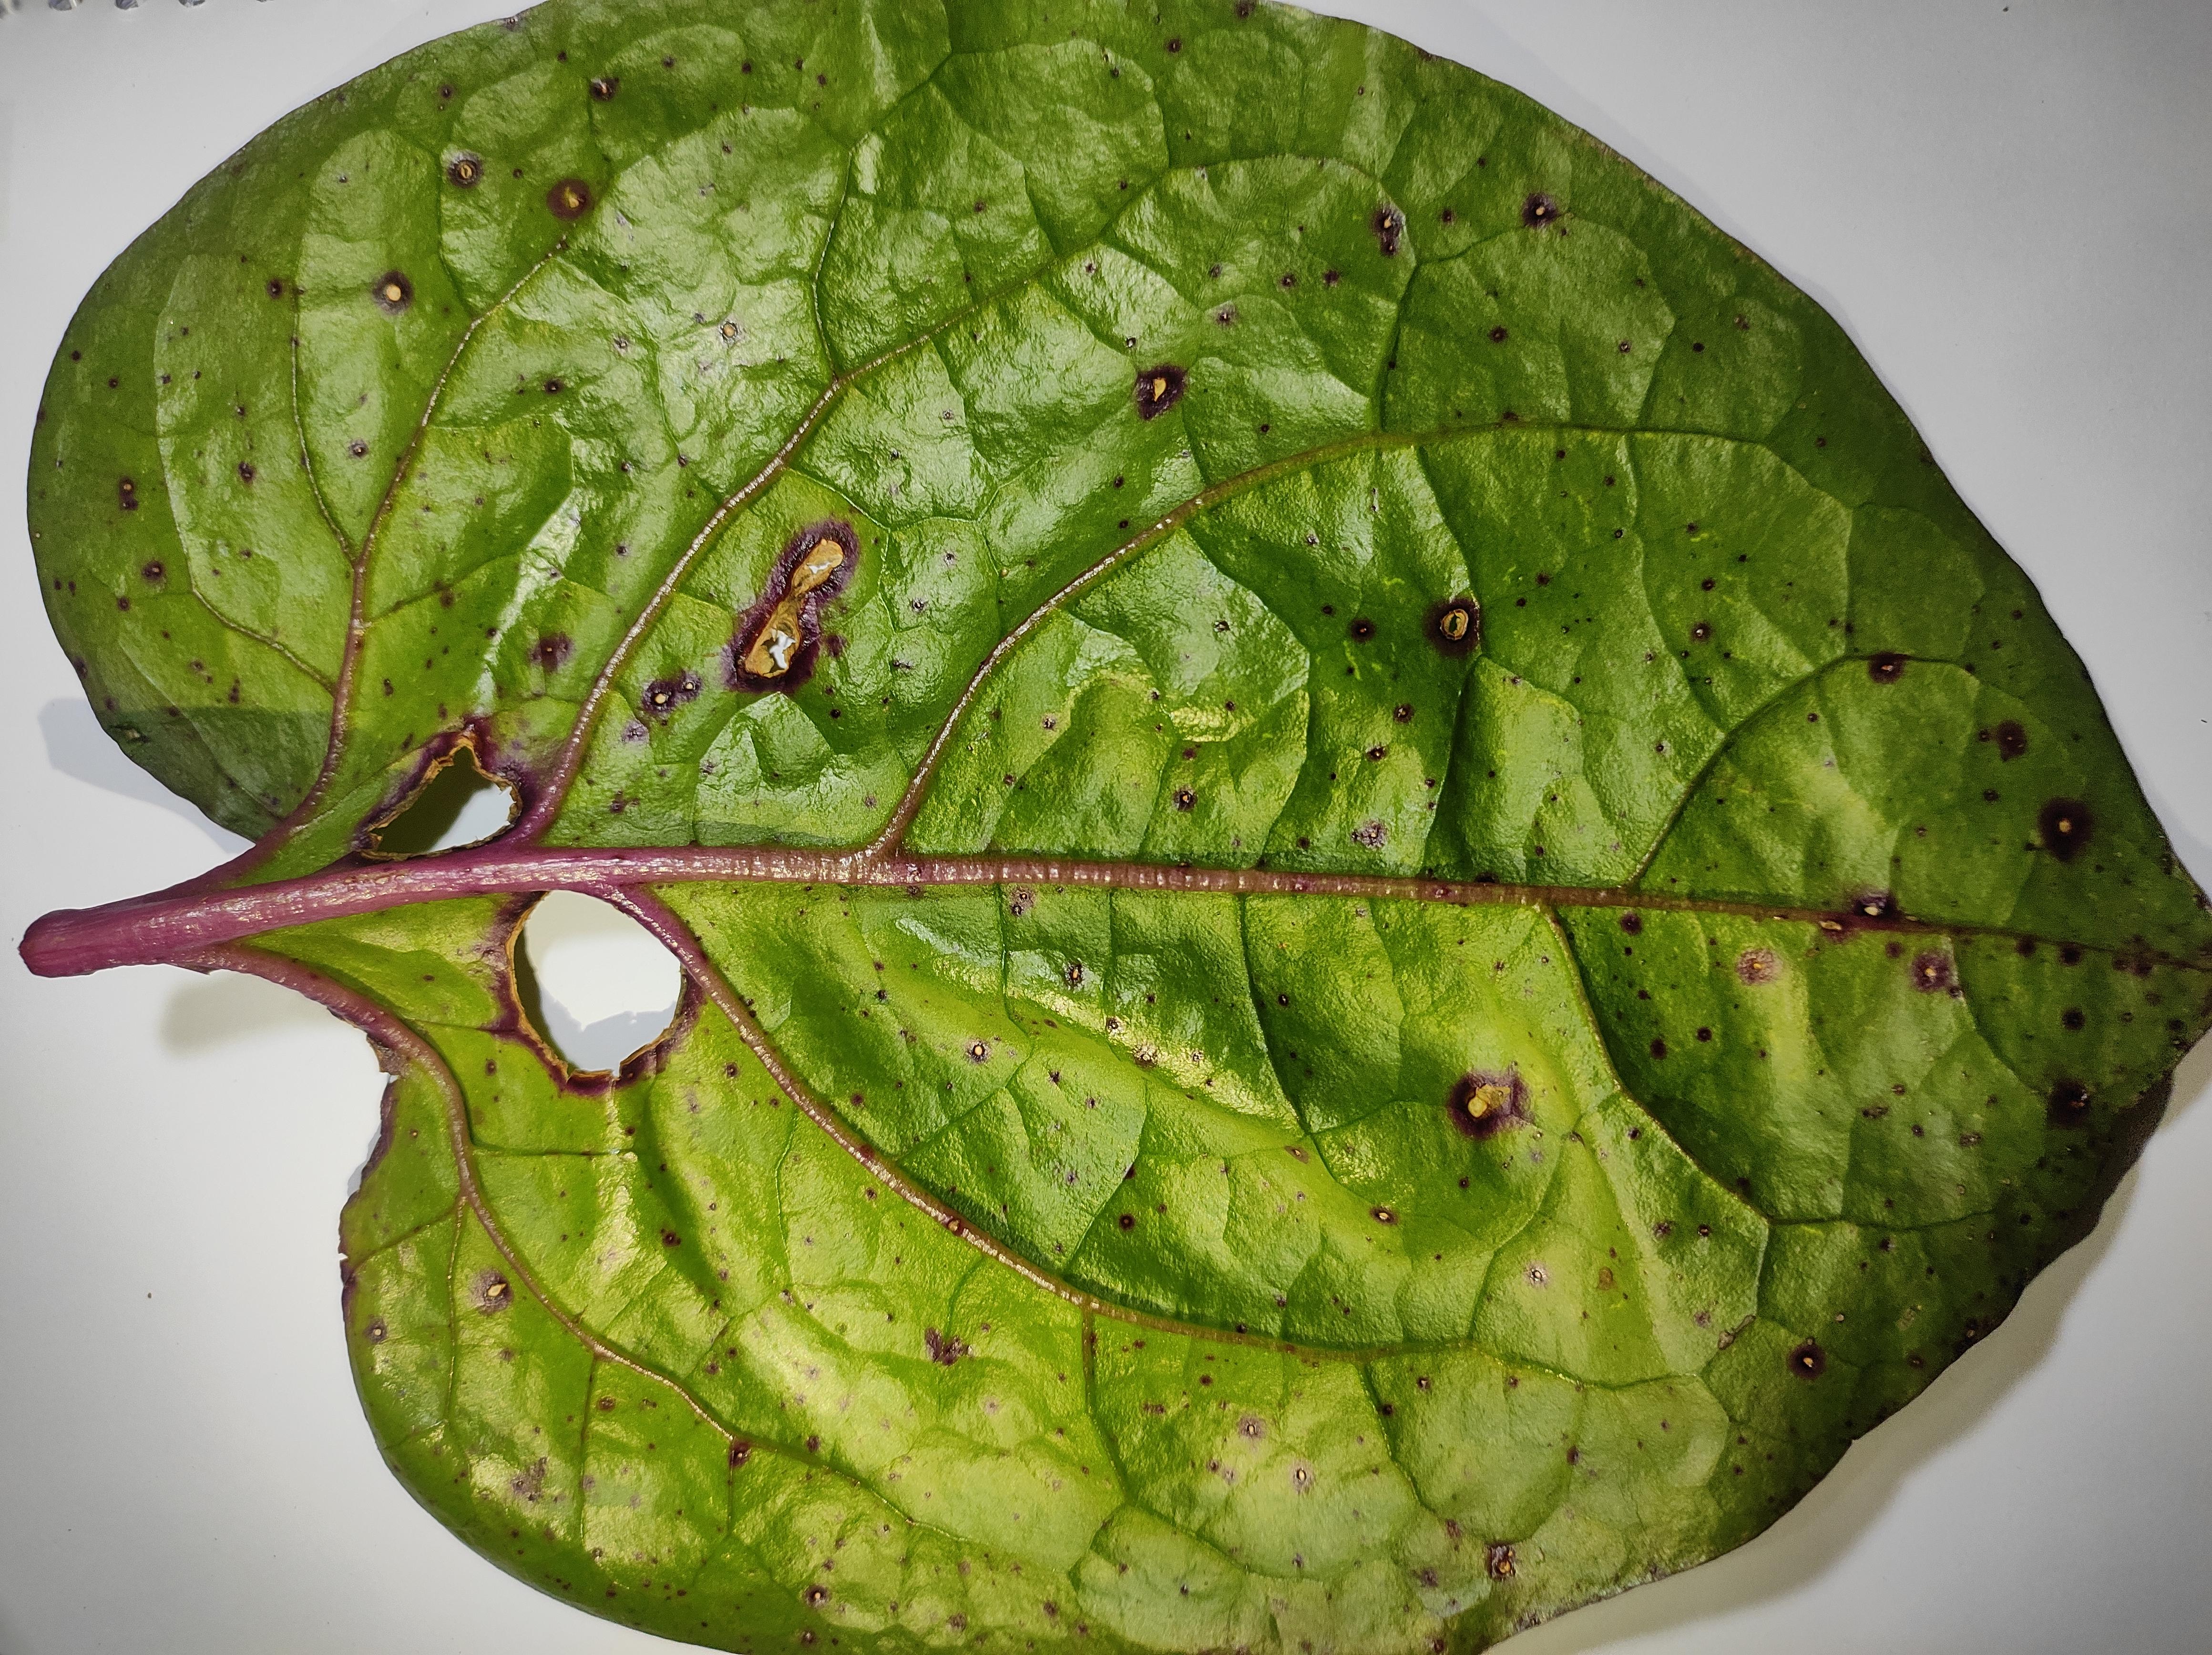
Label: straw_mite